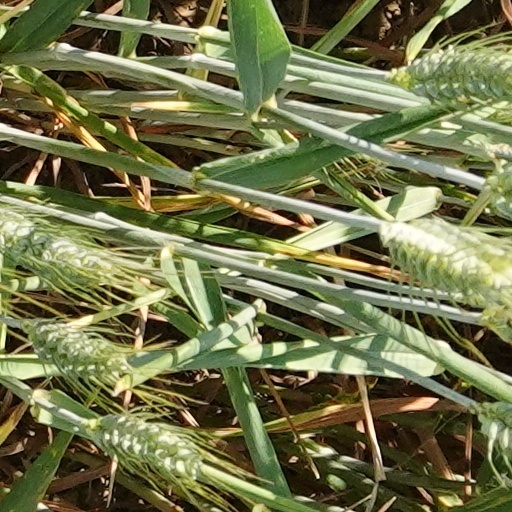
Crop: wheat